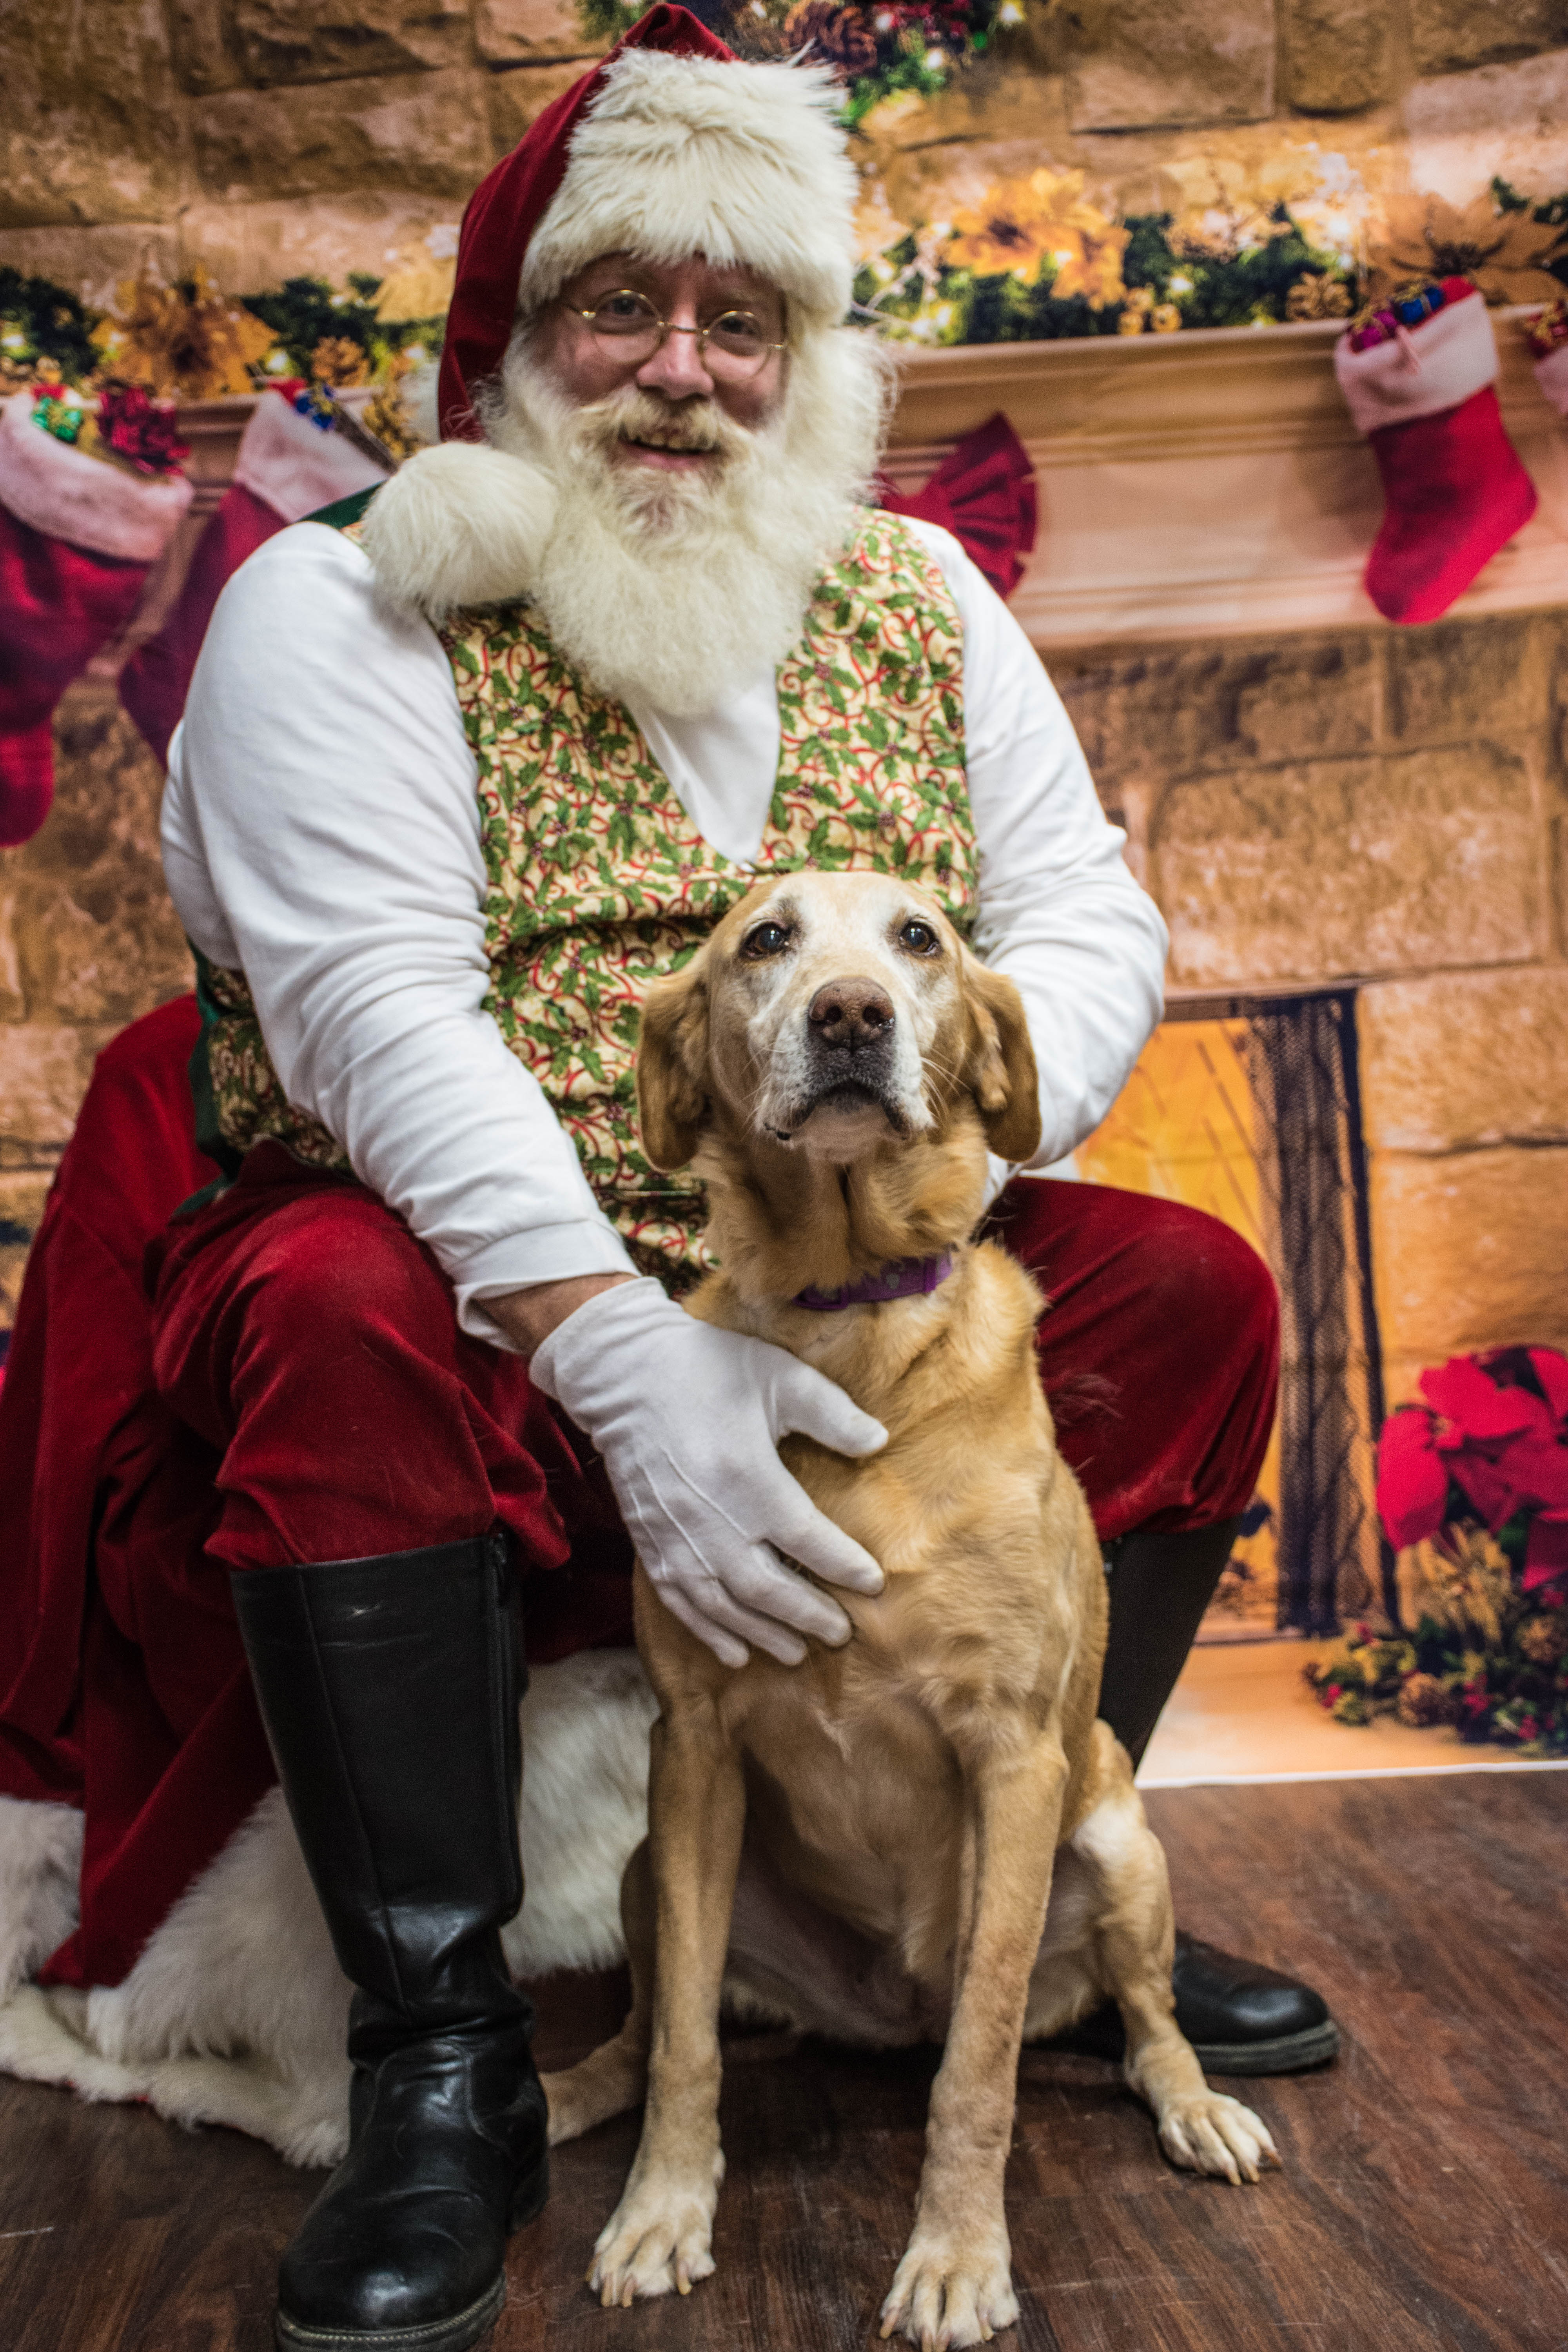
dog, santa, christmas, adorable, mammal, canidae, dog breed, carnivore, companion dog, bulldog, sporting group, fawn, fur, non sporting group, ancient dog breeds, costume, olde english bulldogge, fictional character, english mastiff